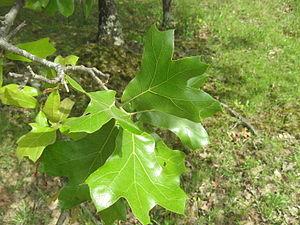
Quercus marilandica est une espèce d'arbustes à feuilles caduques du sous-genre Quercus et de la section Lobatae. L'espèce, originaire de l'est et du centre de l'Amérique du Nord, est présente aux États-Unis, de Long Island à la Floride. Elle prospère à l'ouest jusqu'au Texas, à l'Oklahoma et au Nebraska. On a signalé des populations isolées dans le sud du Michigan, mais il s'agirait en fait d'introductions.